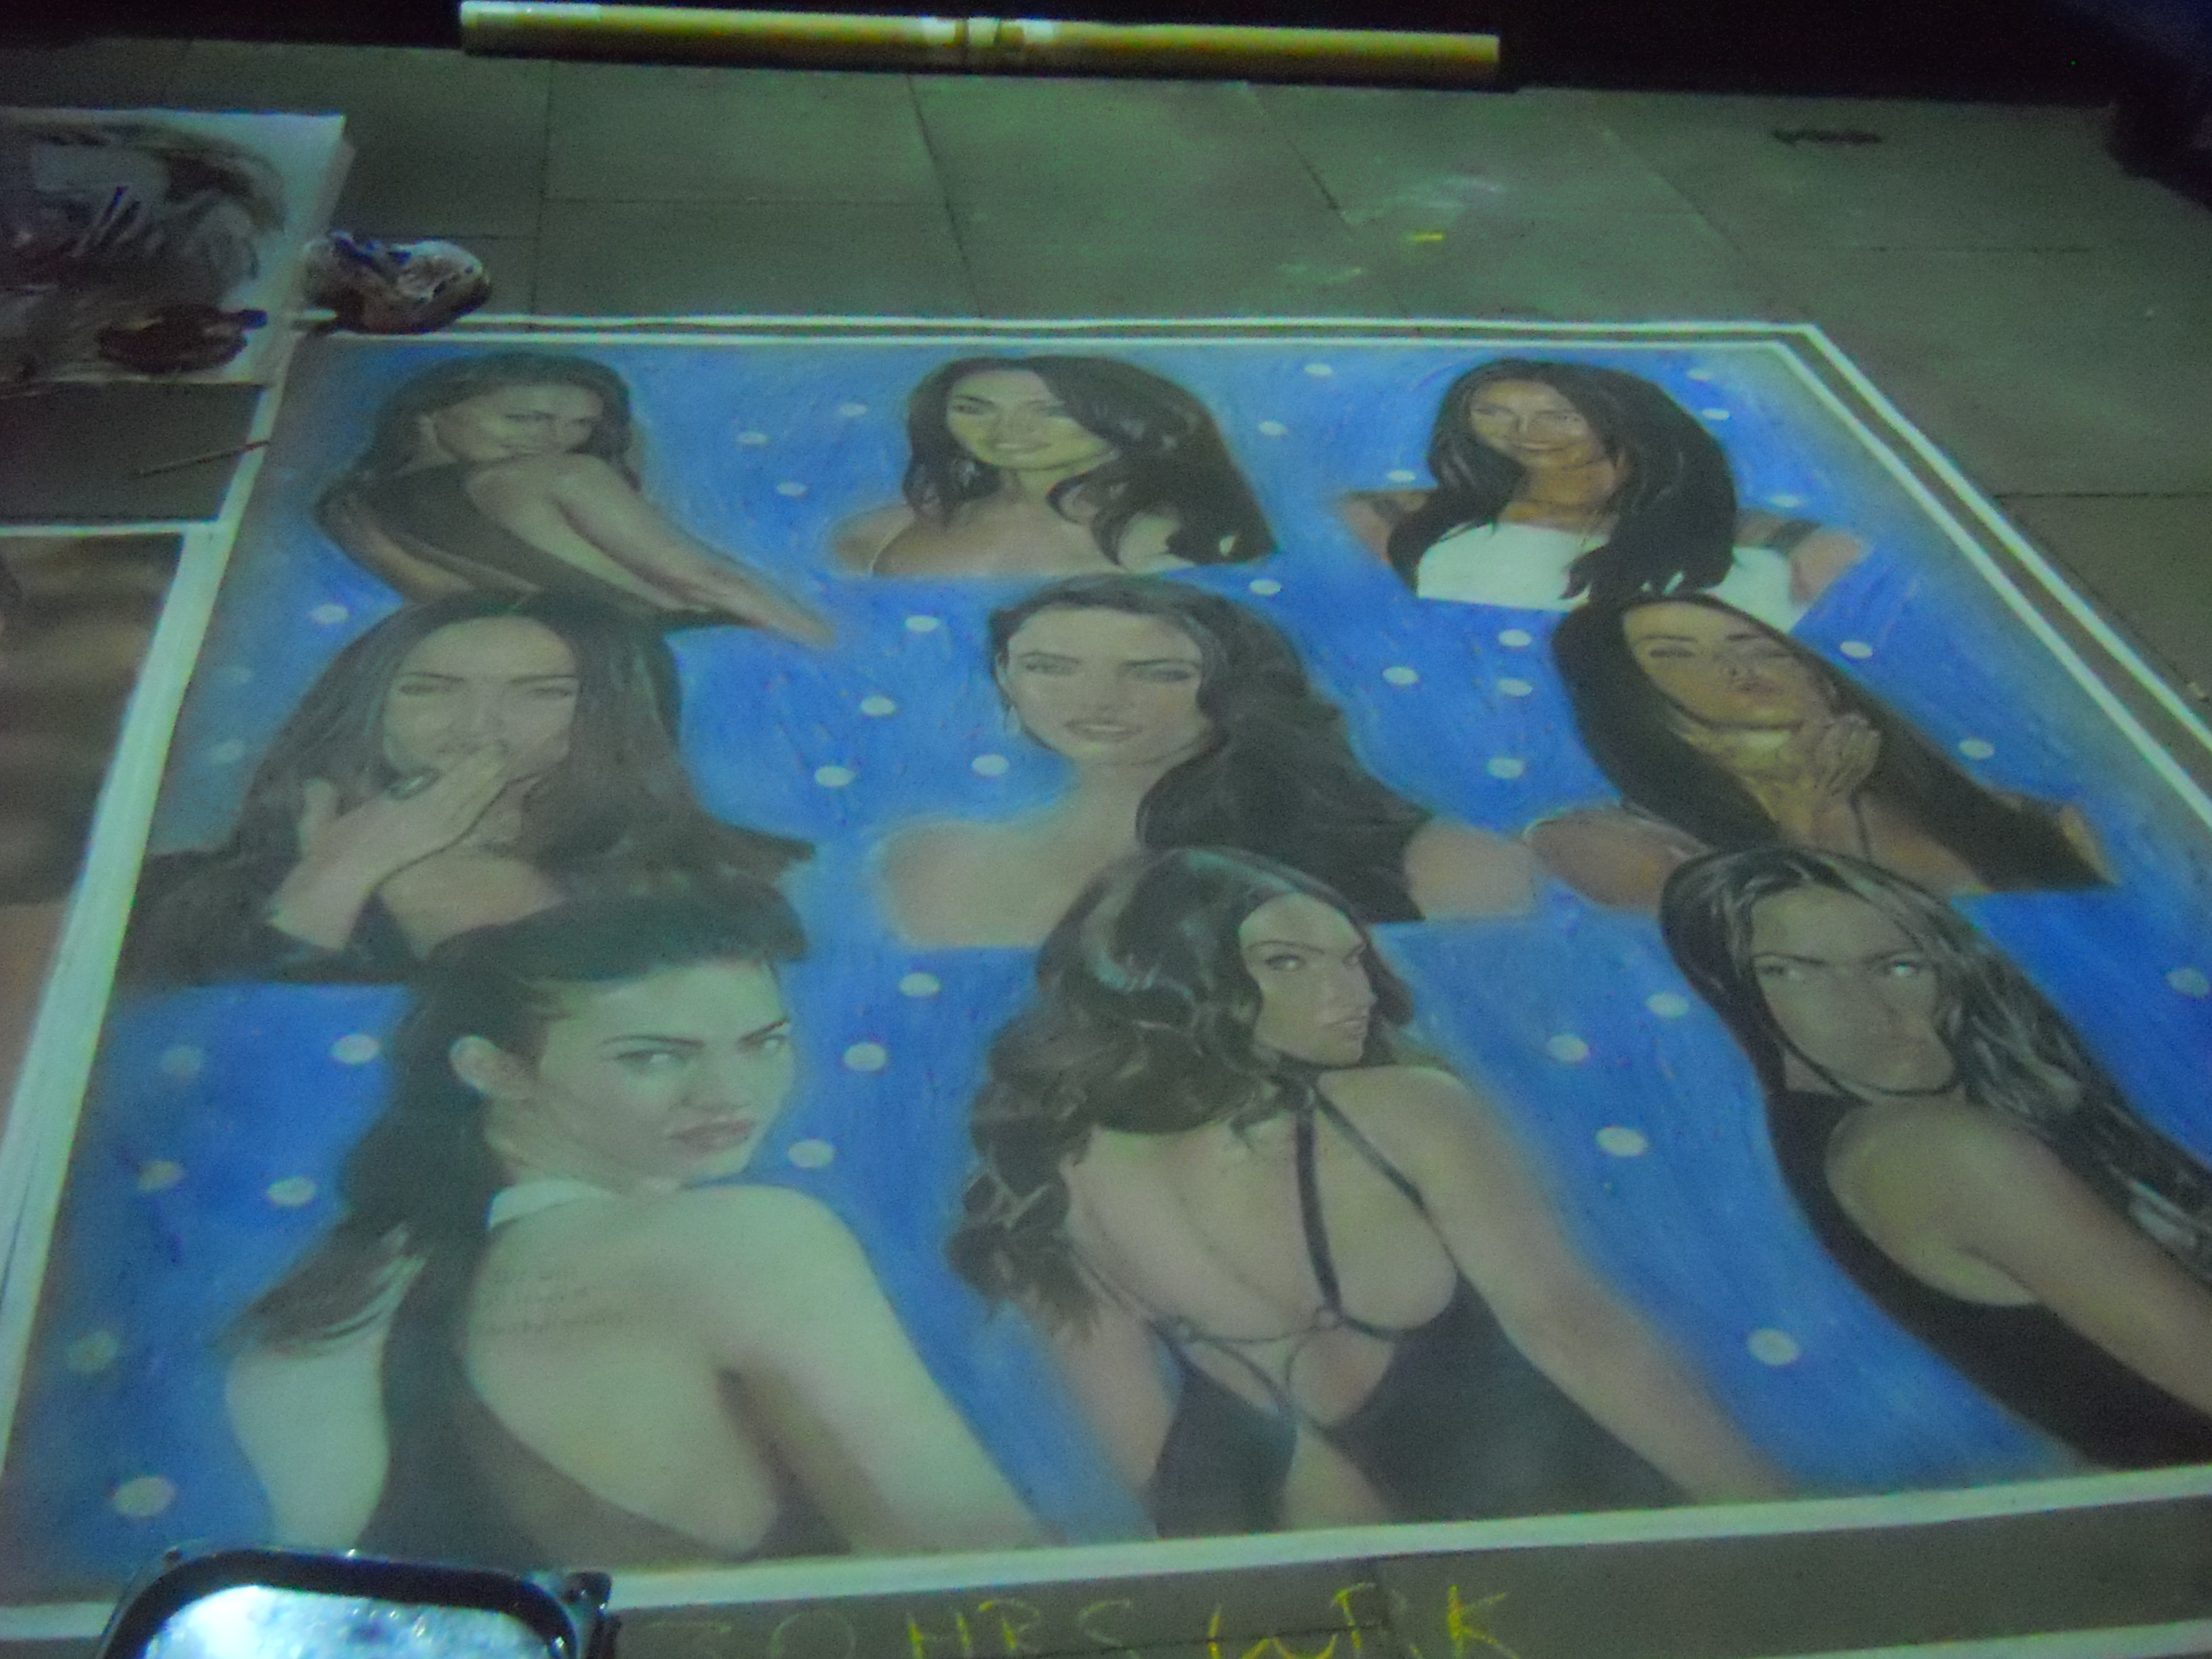
underwater, swimming pool, games, street painter, half naked, woman images, obscene